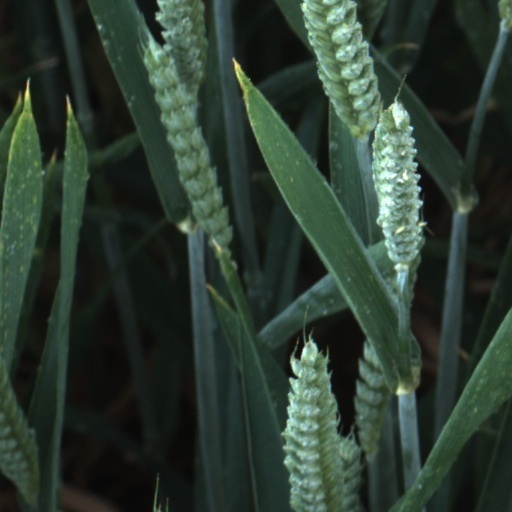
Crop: wheat